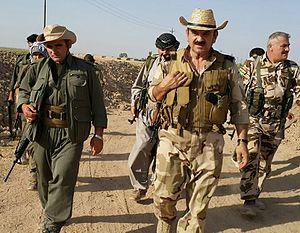
La seconde guerre confessionnelle irakienne ou seconde guerre civile irakienne est une phase de la guerre d'Irak qui a commencé le 30 décembre 2013 et s'est officiellement achevée le 9 décembre 2017. Elle fait suite à la première guerre confessionnelle irakienne, qui s'est déroulée de 2006 à 2009.